Suto Mamoian

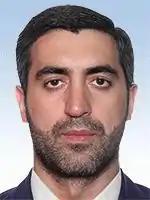
Official portrait, 2019

Suto Choloievych Mamoian (born 2 December 1981) is a Ukrainian entrepreneur and politician. He is a People's Deputy of Ukraine in the 9th Ukrainian Verkhovna Rada.